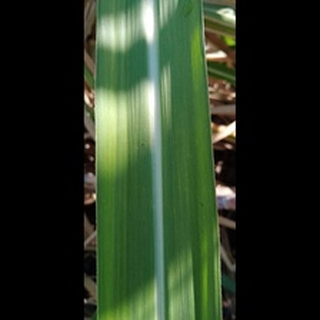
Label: healthy_sugarcane